Sam Wagstaff

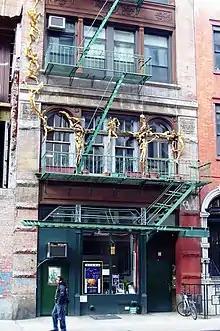
Mapplethorpe's Studio in Manhattan

Wagstaff met photographer Robert Mapplethorpe in 1972 at a party, beginning a fifteen-year relationship that would last until Wagstaff's death, described as "first a kind of marriage, sexual and artistic, then a friendship". Mapplethorpe, whom Wagstaff called his shy pornographer, was also his guide to the gay demimonde of extreme sex and drugs that flourished in New York in the 1970s and 1980s. In the autumn of 1972, Wagstaff gave Mapplethorpe $500,000 to purchase the top-floor loft at 24 Bond Street, where the photographer lived and had his shooting space.